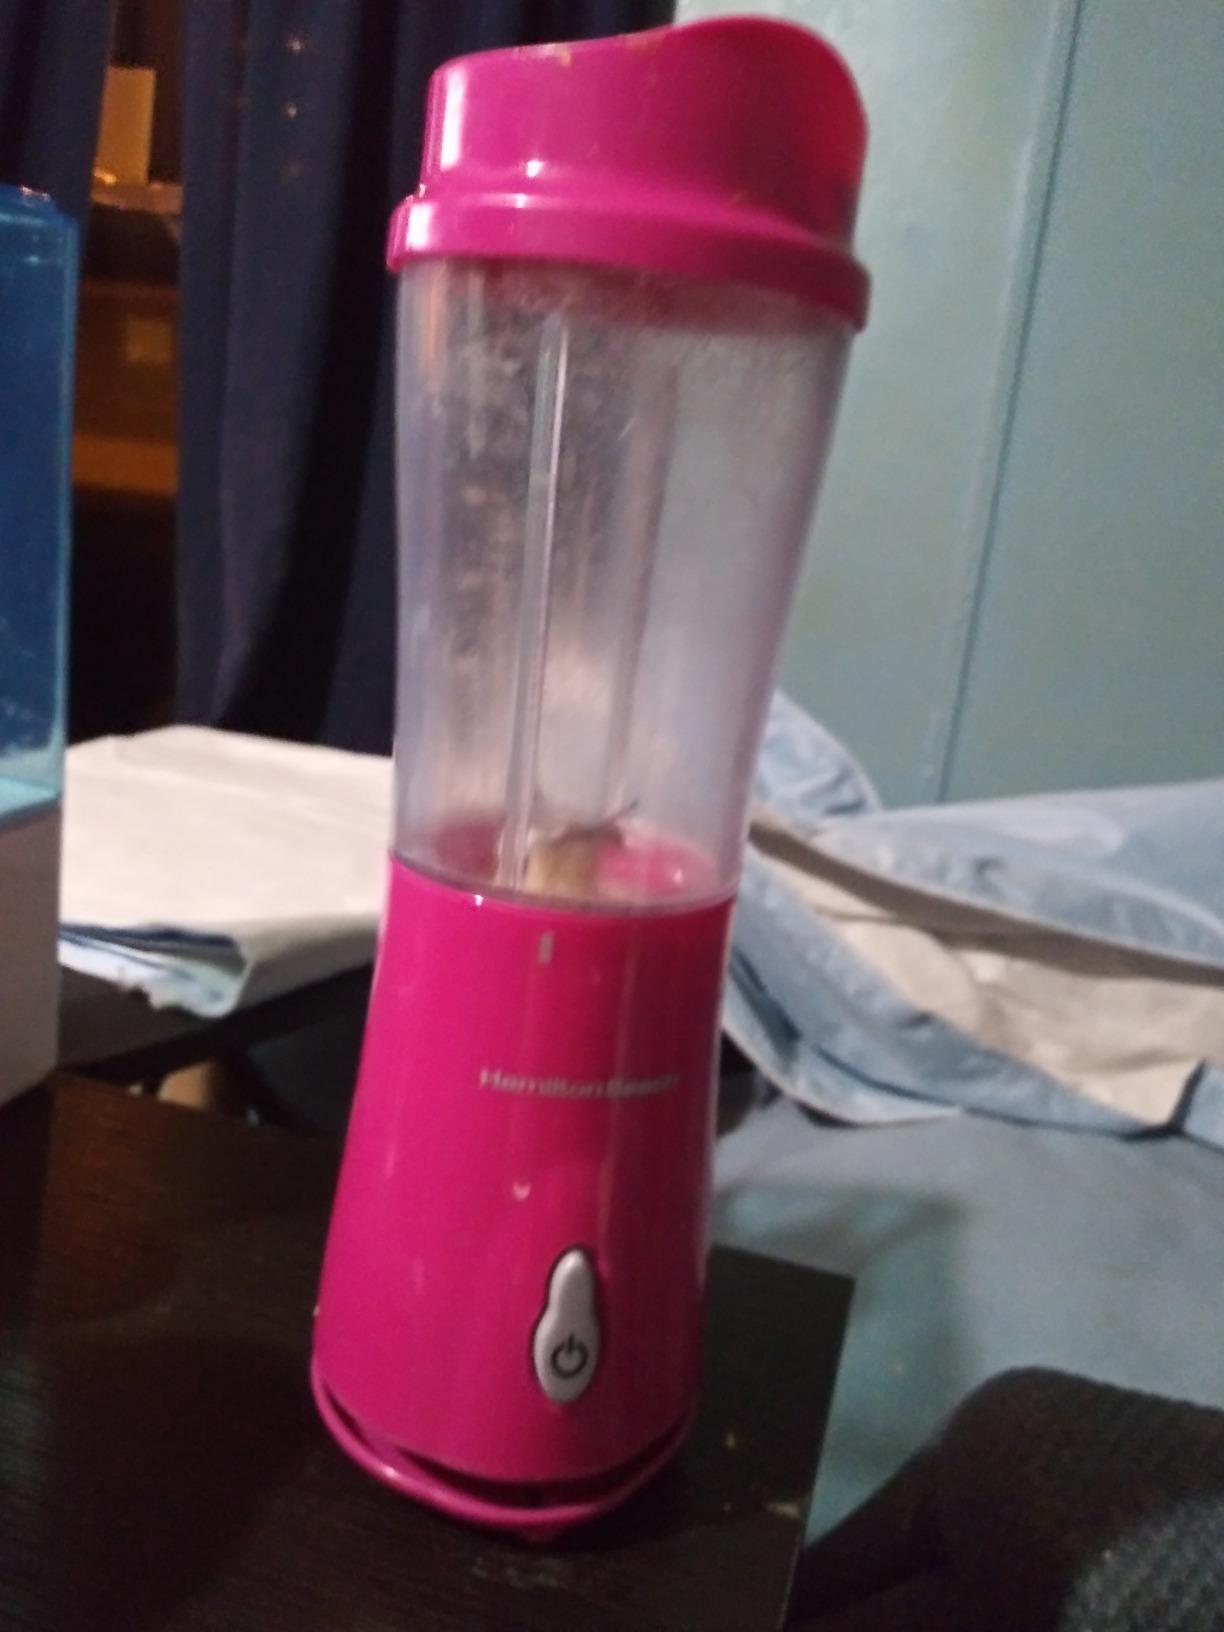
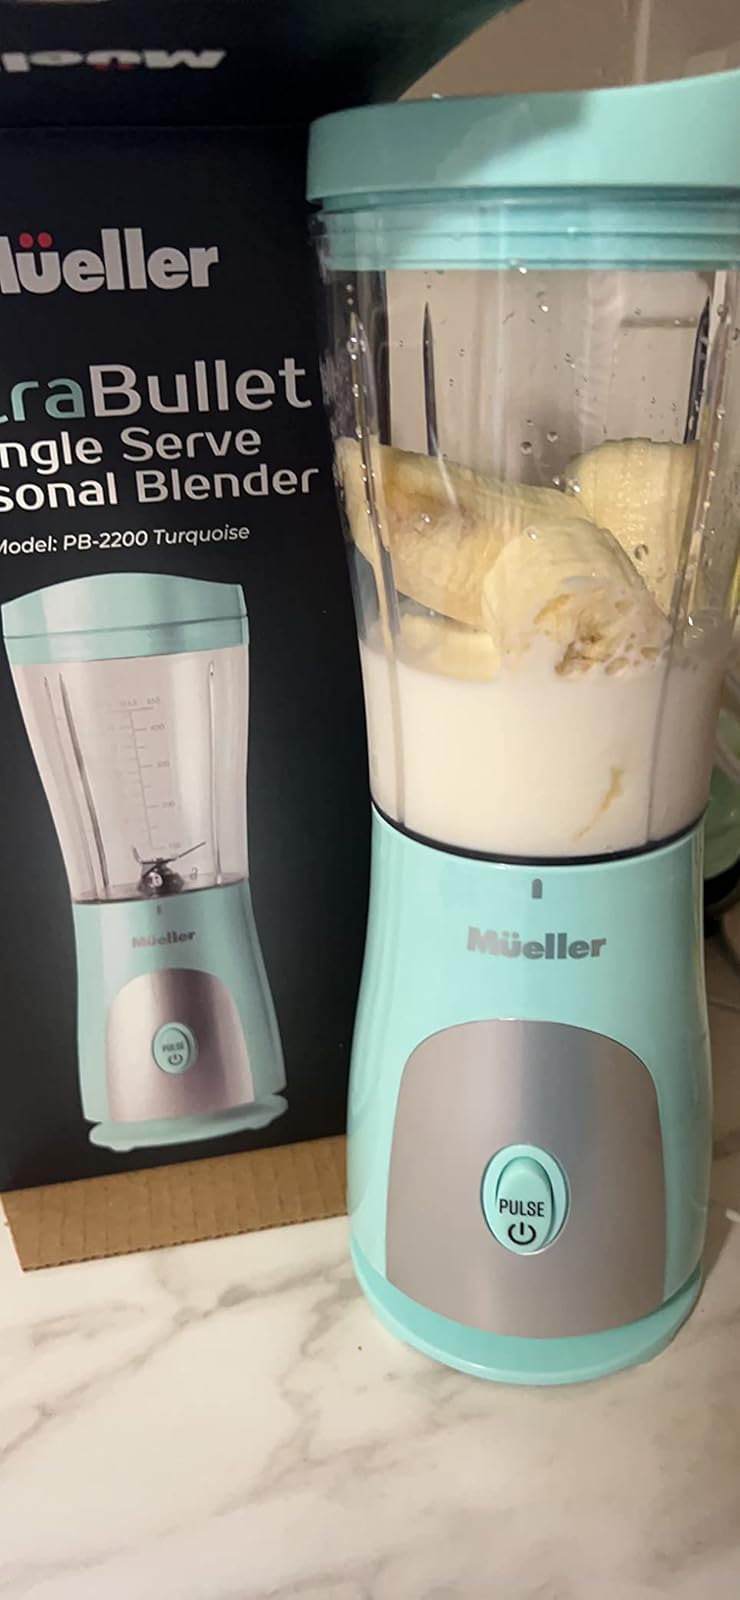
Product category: items_blender
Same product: no